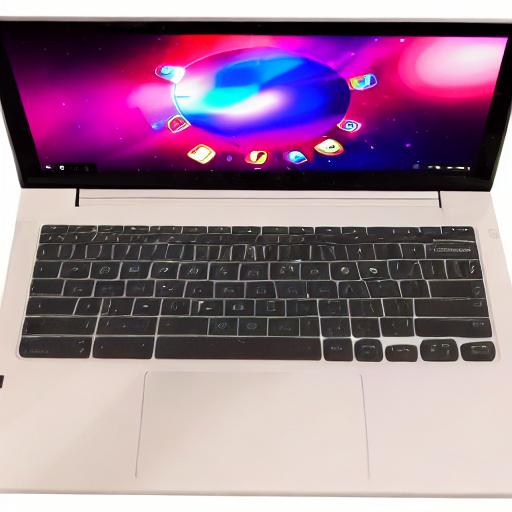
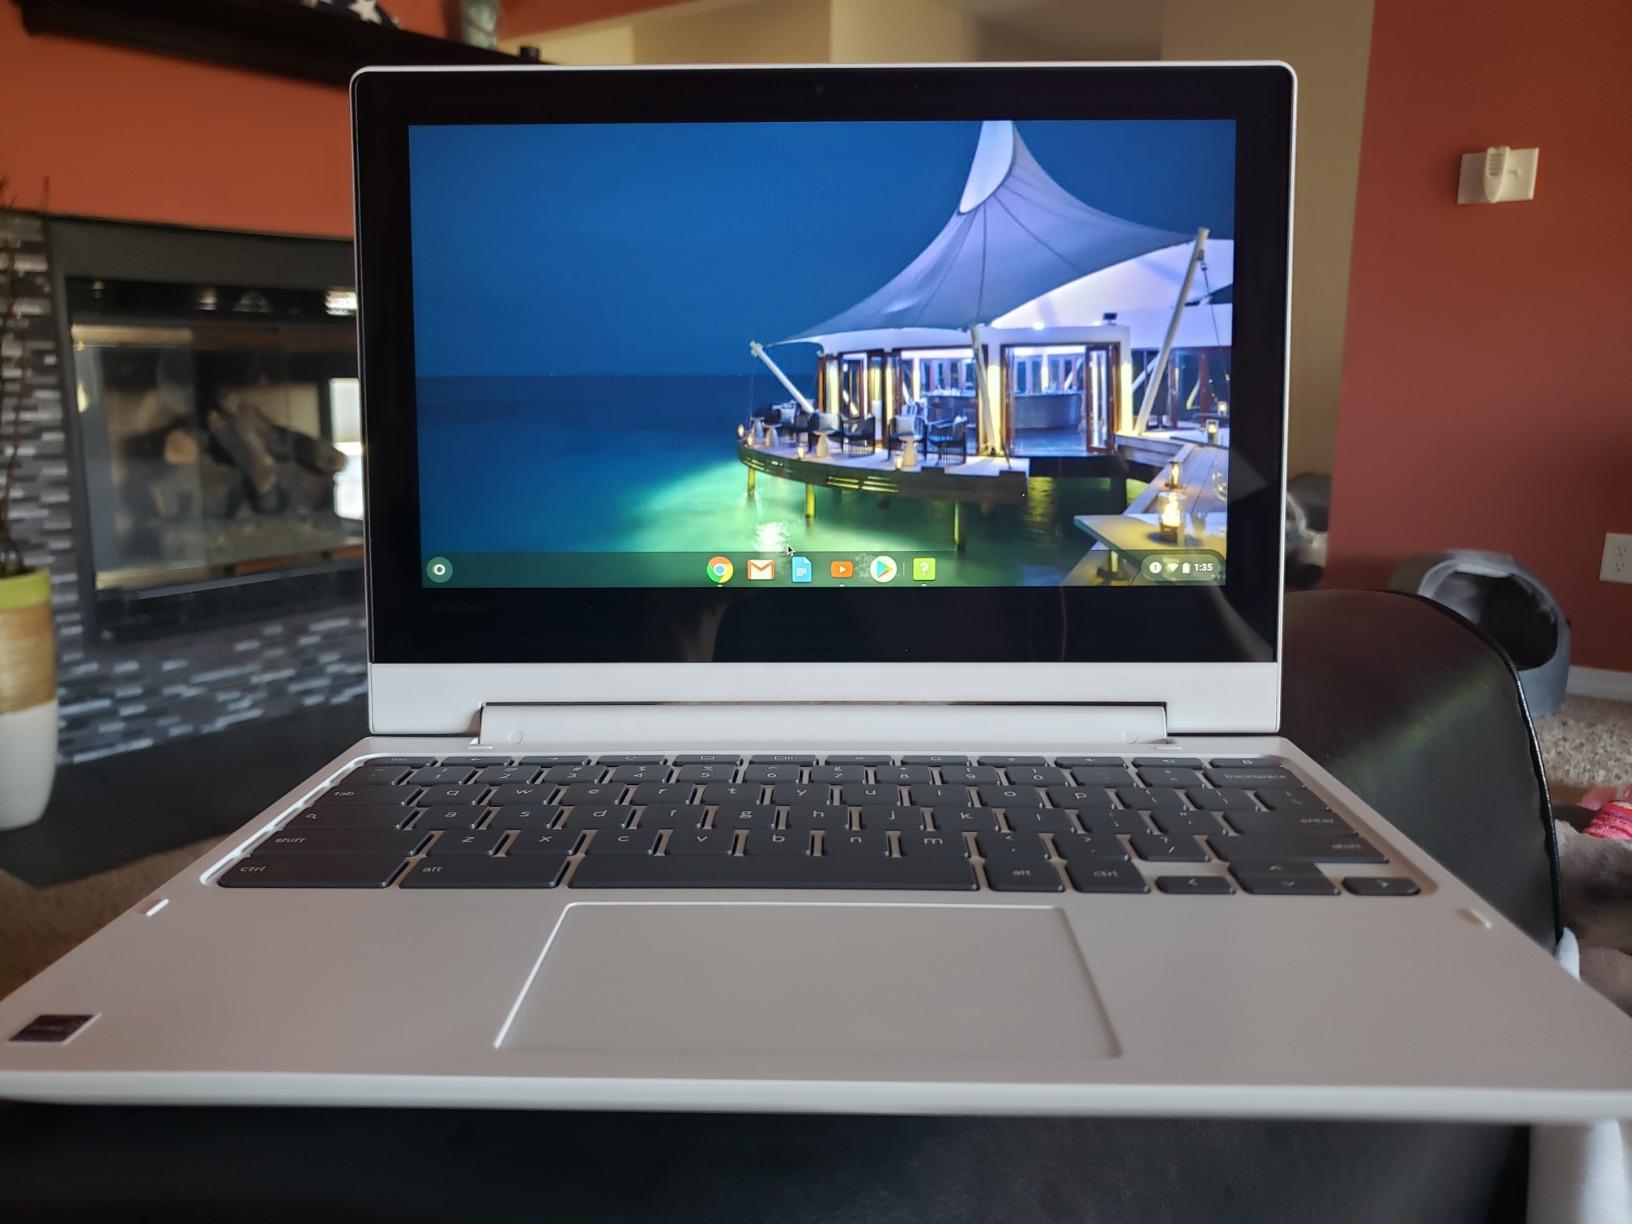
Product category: laptop
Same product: no